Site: brandenburg
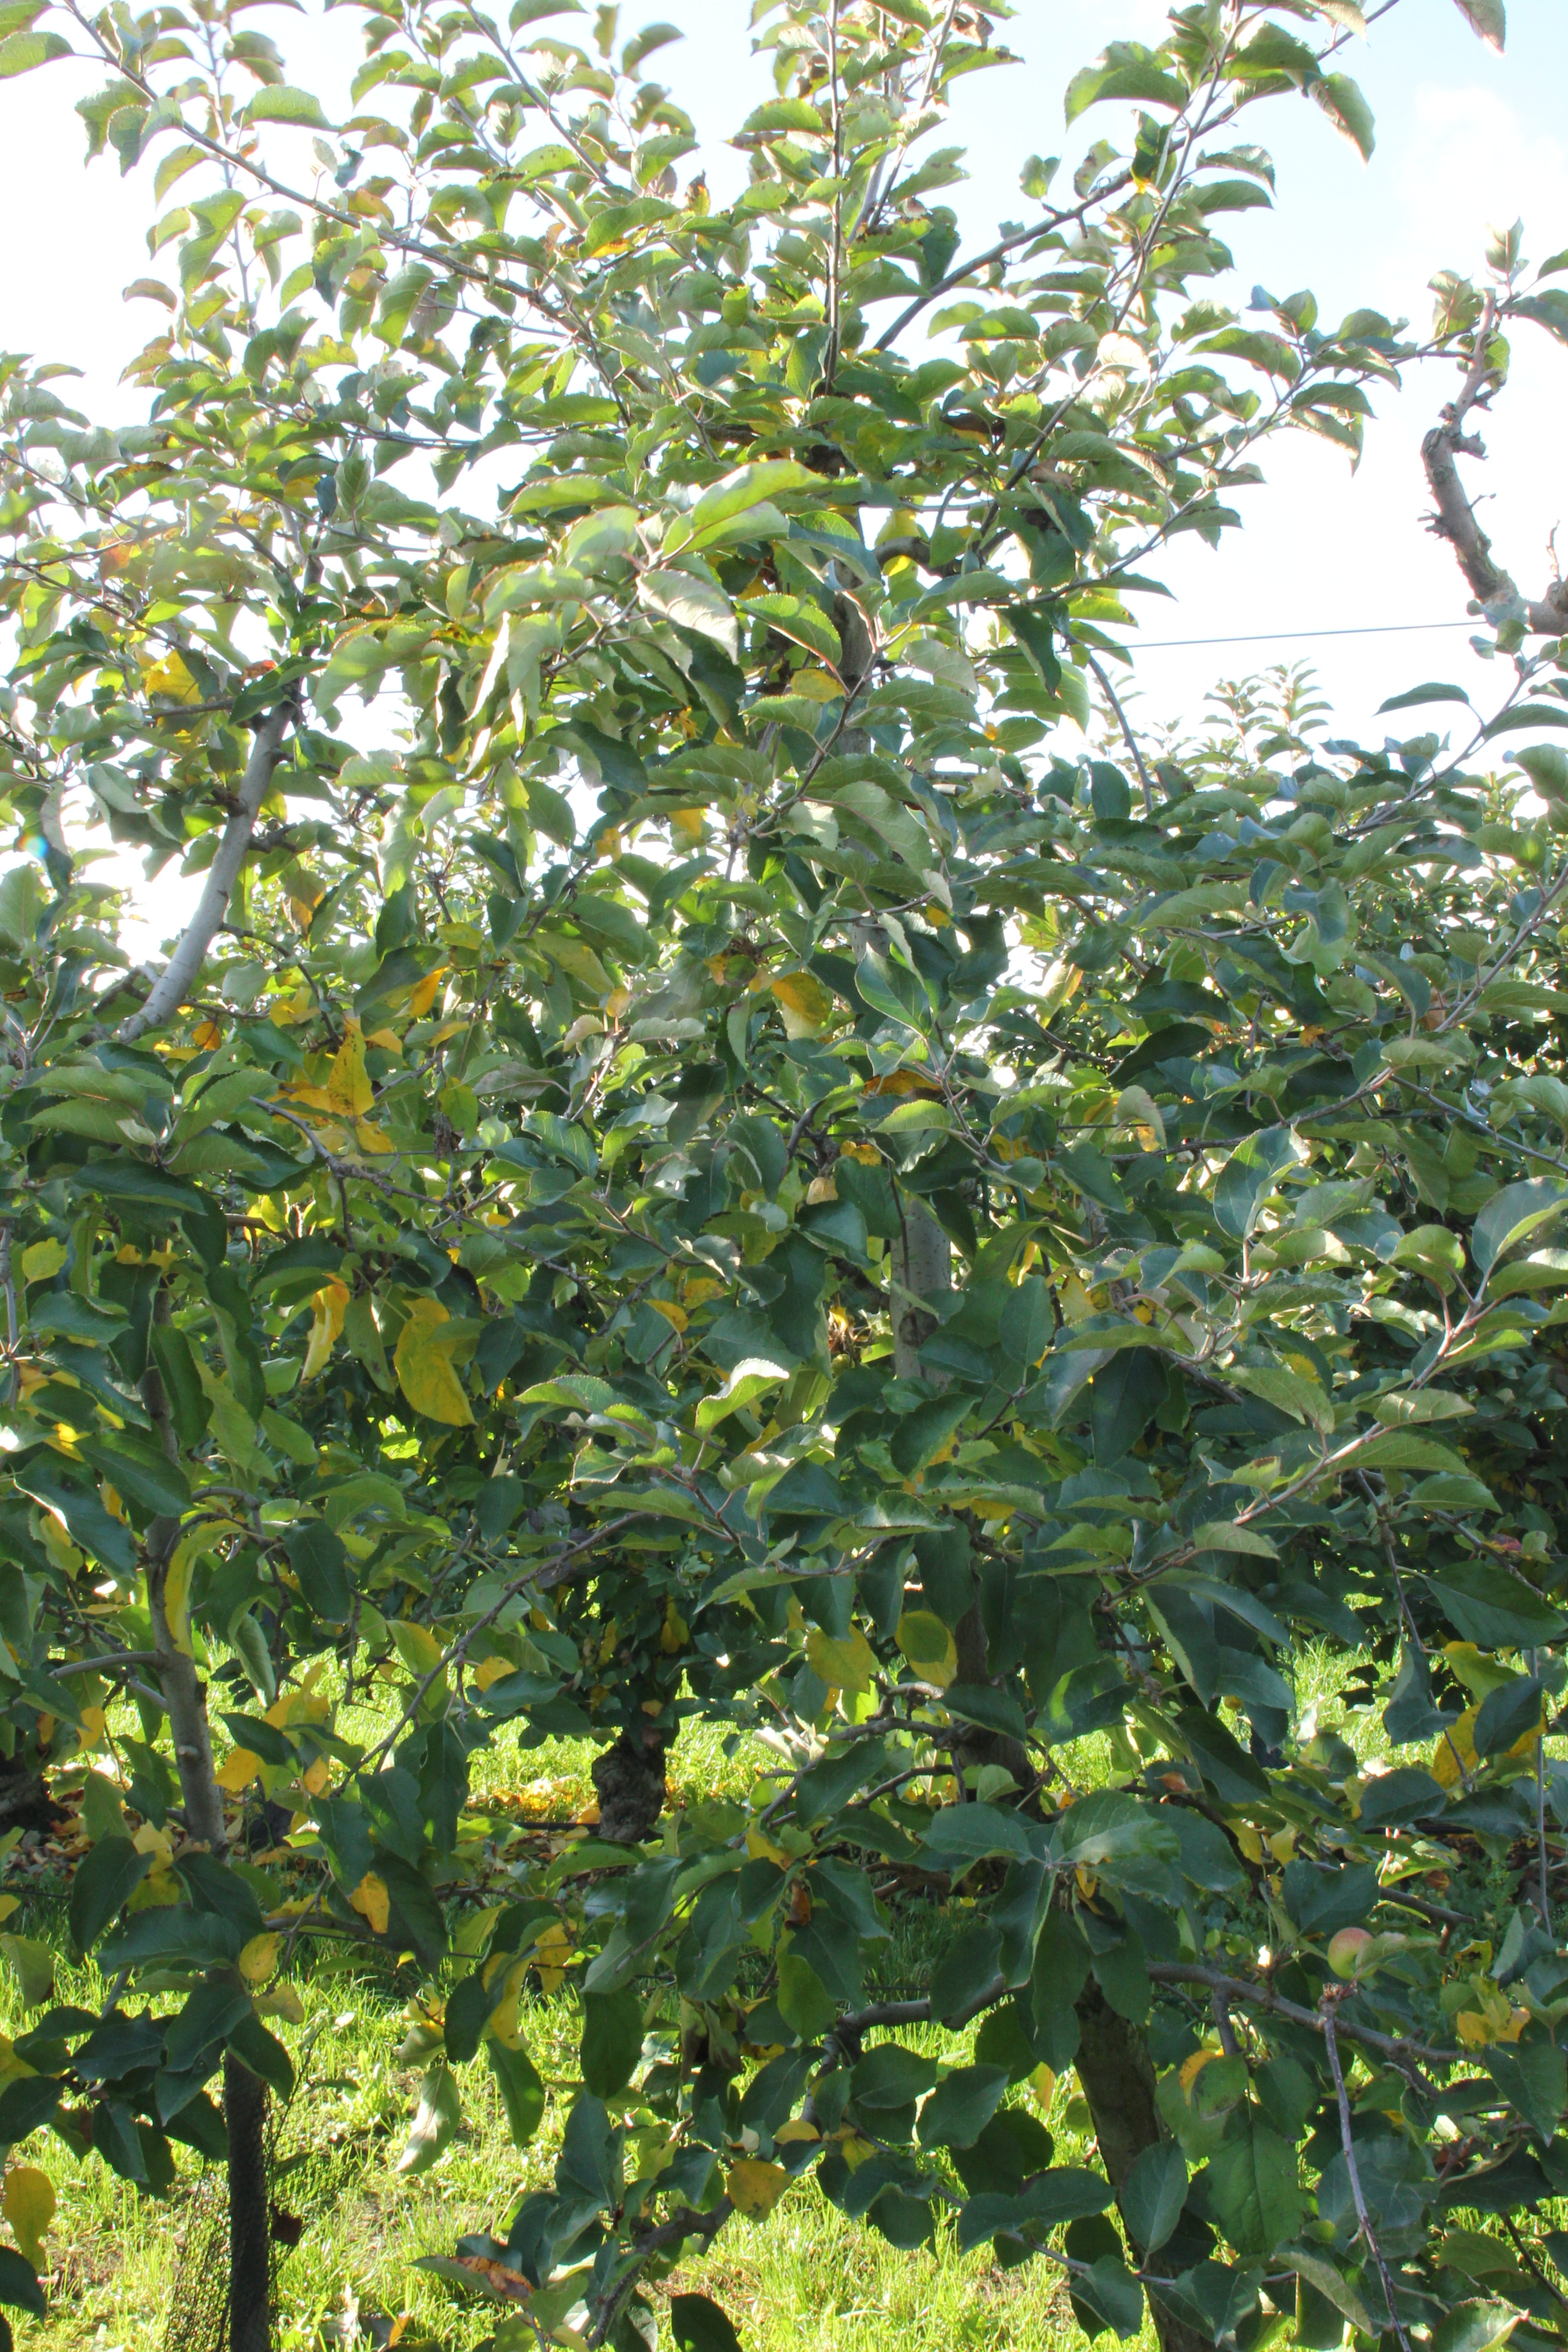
Growth stage (BBCH 91): Senescence, beginning of dormancy